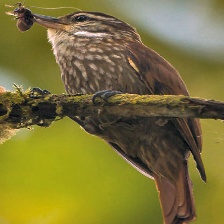
Species: GREAT XENOPS
Scientific name: MEGAXENOPS PARNAGUAE